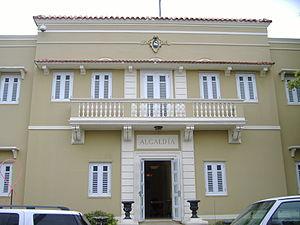
San Lorenzo est une municipalité de l'île de Porto Rico qui s'étend sur une superficie de 139 km² et regroupe 40 997 habitants.